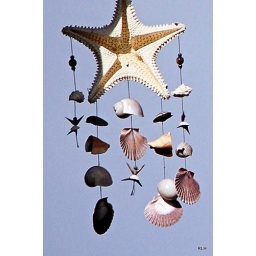
Star fish in the sky